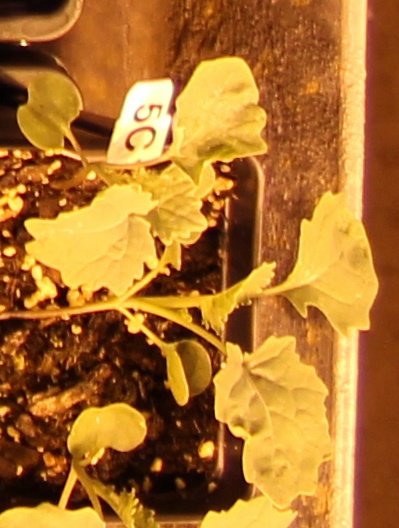
Label: Canola